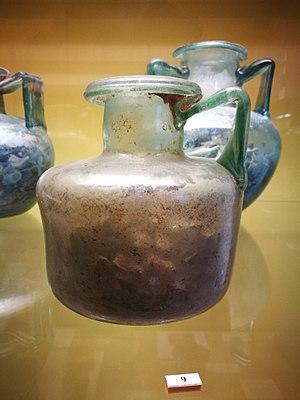
Urne funéraire en verre découverte à La Forêt-du-Temple, France. Exposée au Musée de la Sénatorerie à Guéret, en 2018. Notice du musée
La Forêt-du-Temple est une commune française située à l'extrême nord du département de la Creuse en région Nouvelle-Aquitaine, et frontalière de la région Centre-Val de Loire. Au dernier recensement de 2012, la commune comptait 145 habitants.
Le musée d’Art et d’Archéologie de Guéret ou musée de la Sénatorerie est un musée municipal qui dépend de la ville de Guéret, préfecture de la Creuse, il est labellisé Musée de France.